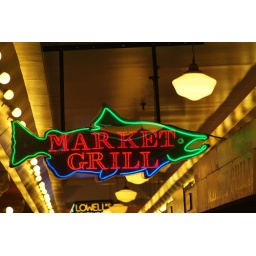
Neon fish sign for market Grill in Pike Place Market. Seattle, WA  USA